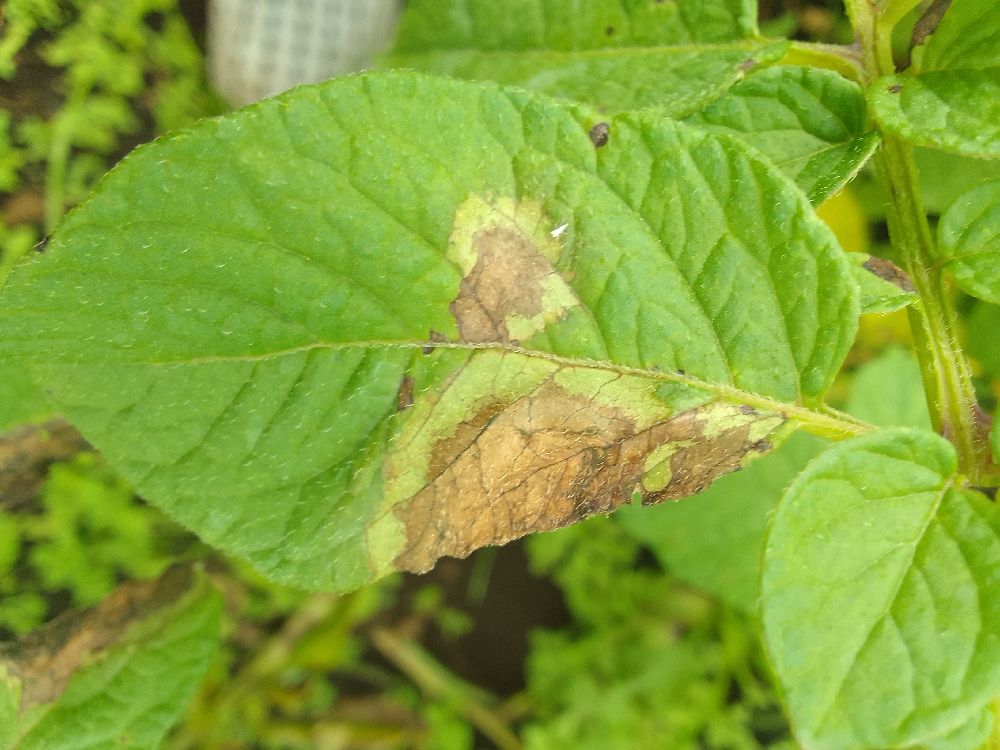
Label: Late blight